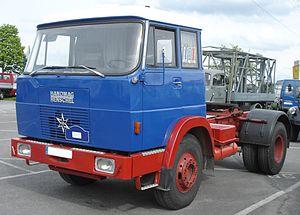
La société Hanomag-Henschel-Werke GmbH véhicule plus connue sous le nom Hanomag-henschel était un constructeur de véhicules industriels, véhicules utilitaires et camions, créé à Hanovre à la suite de la fusion, en 1969, des constructeurs allemands de camions Hanomag et Henschel.